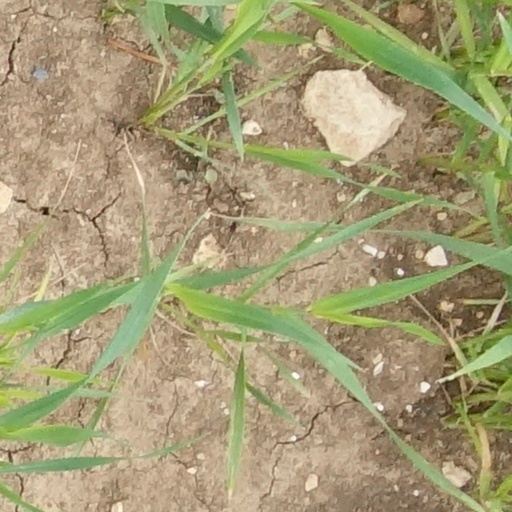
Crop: wheat